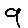
Label: 9